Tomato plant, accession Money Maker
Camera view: horizontal (90 deg, fisheye); turntable rotation: 90 degrees
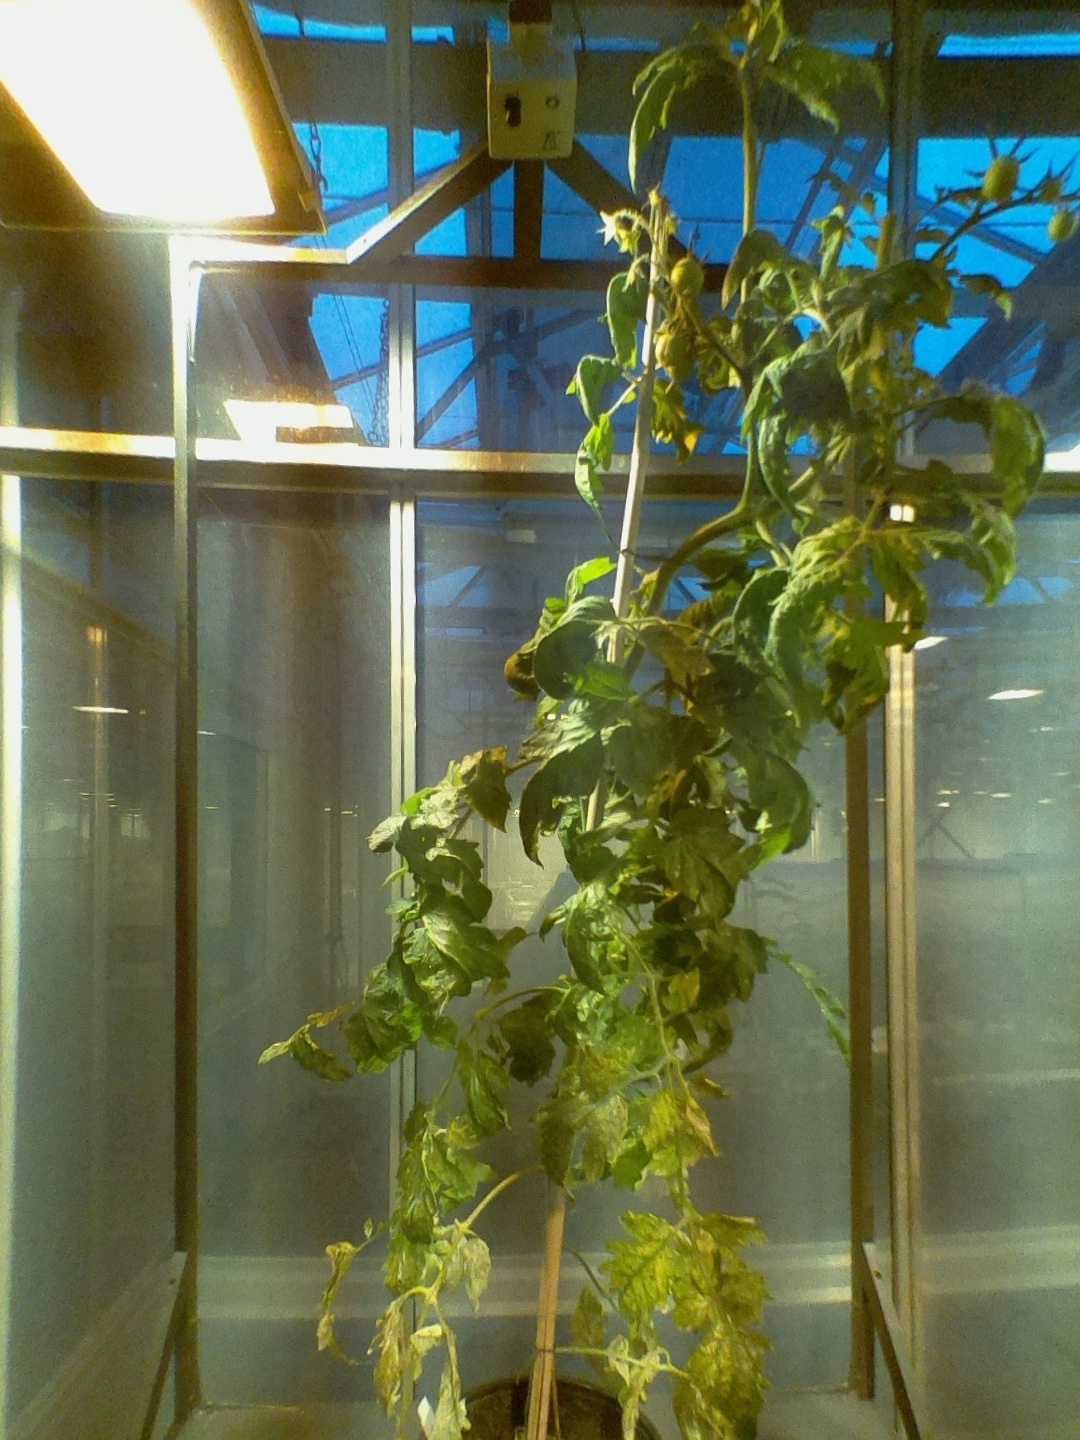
BBCH growth stage 71: 10%-20% of final fruit size